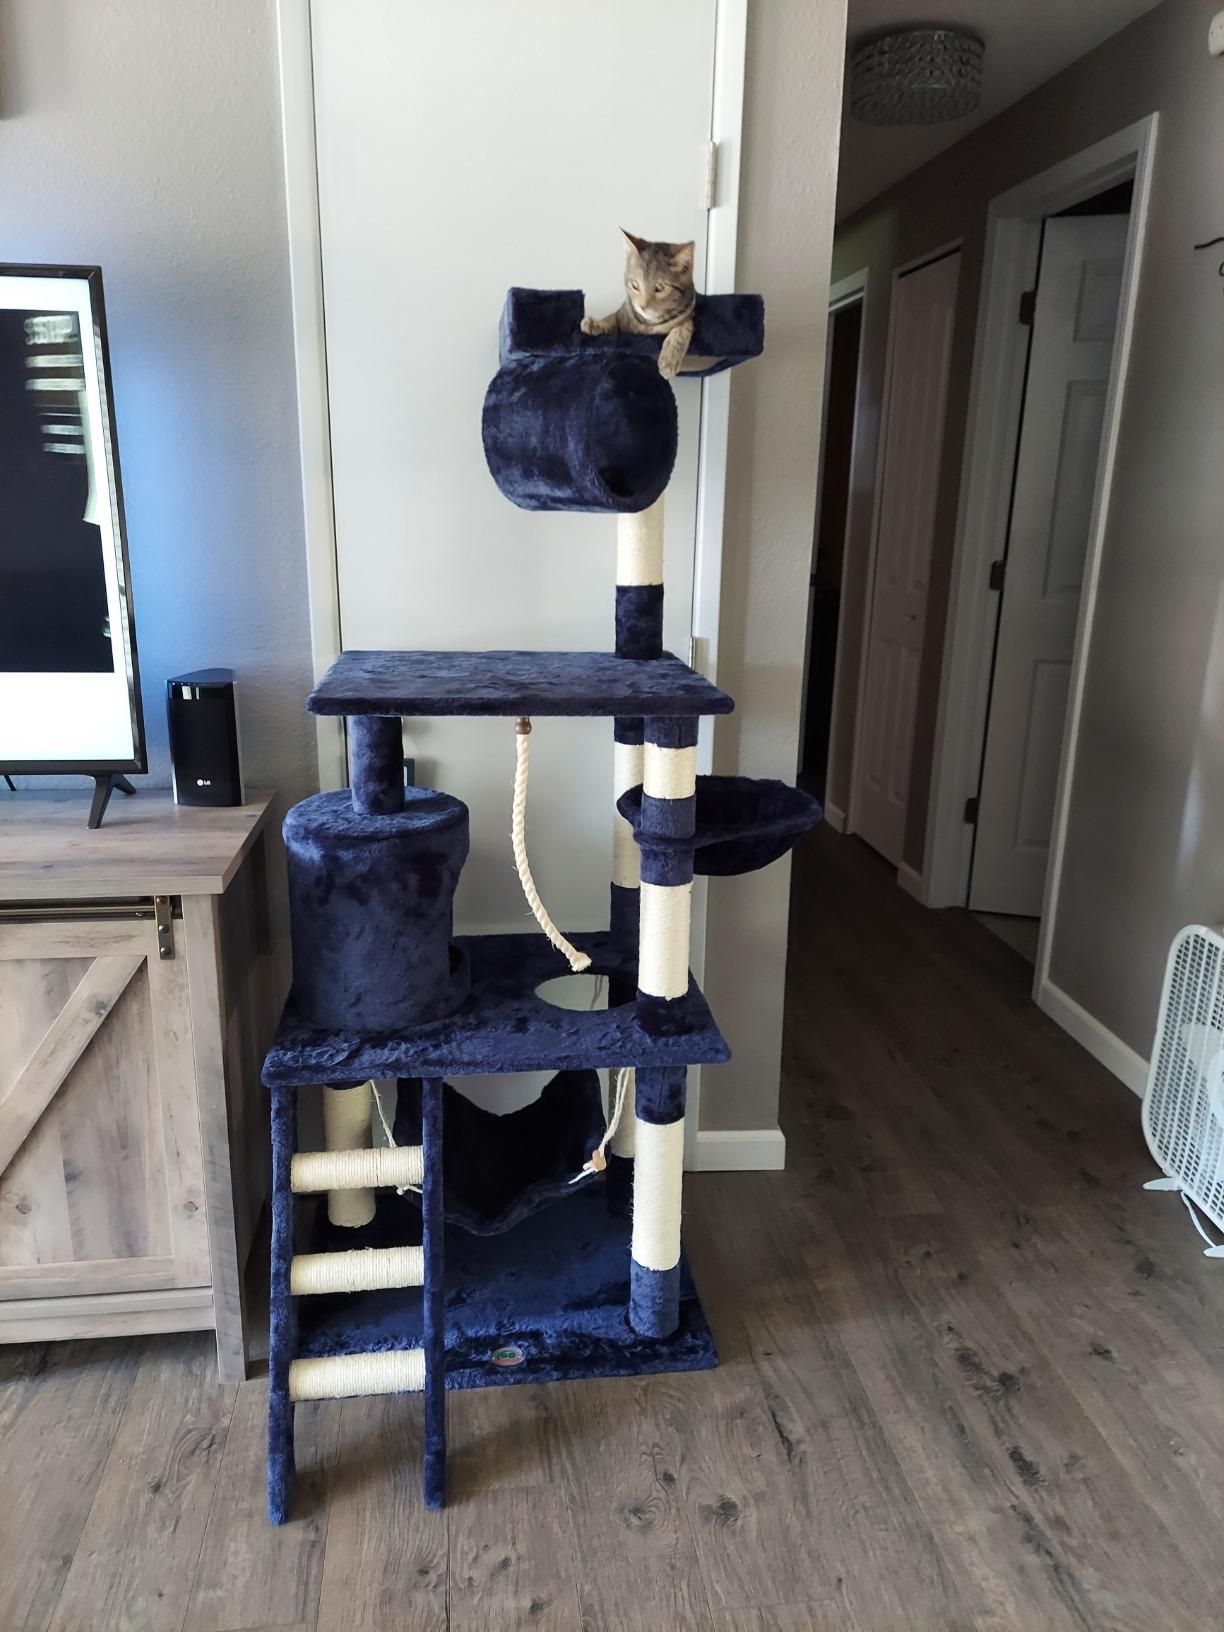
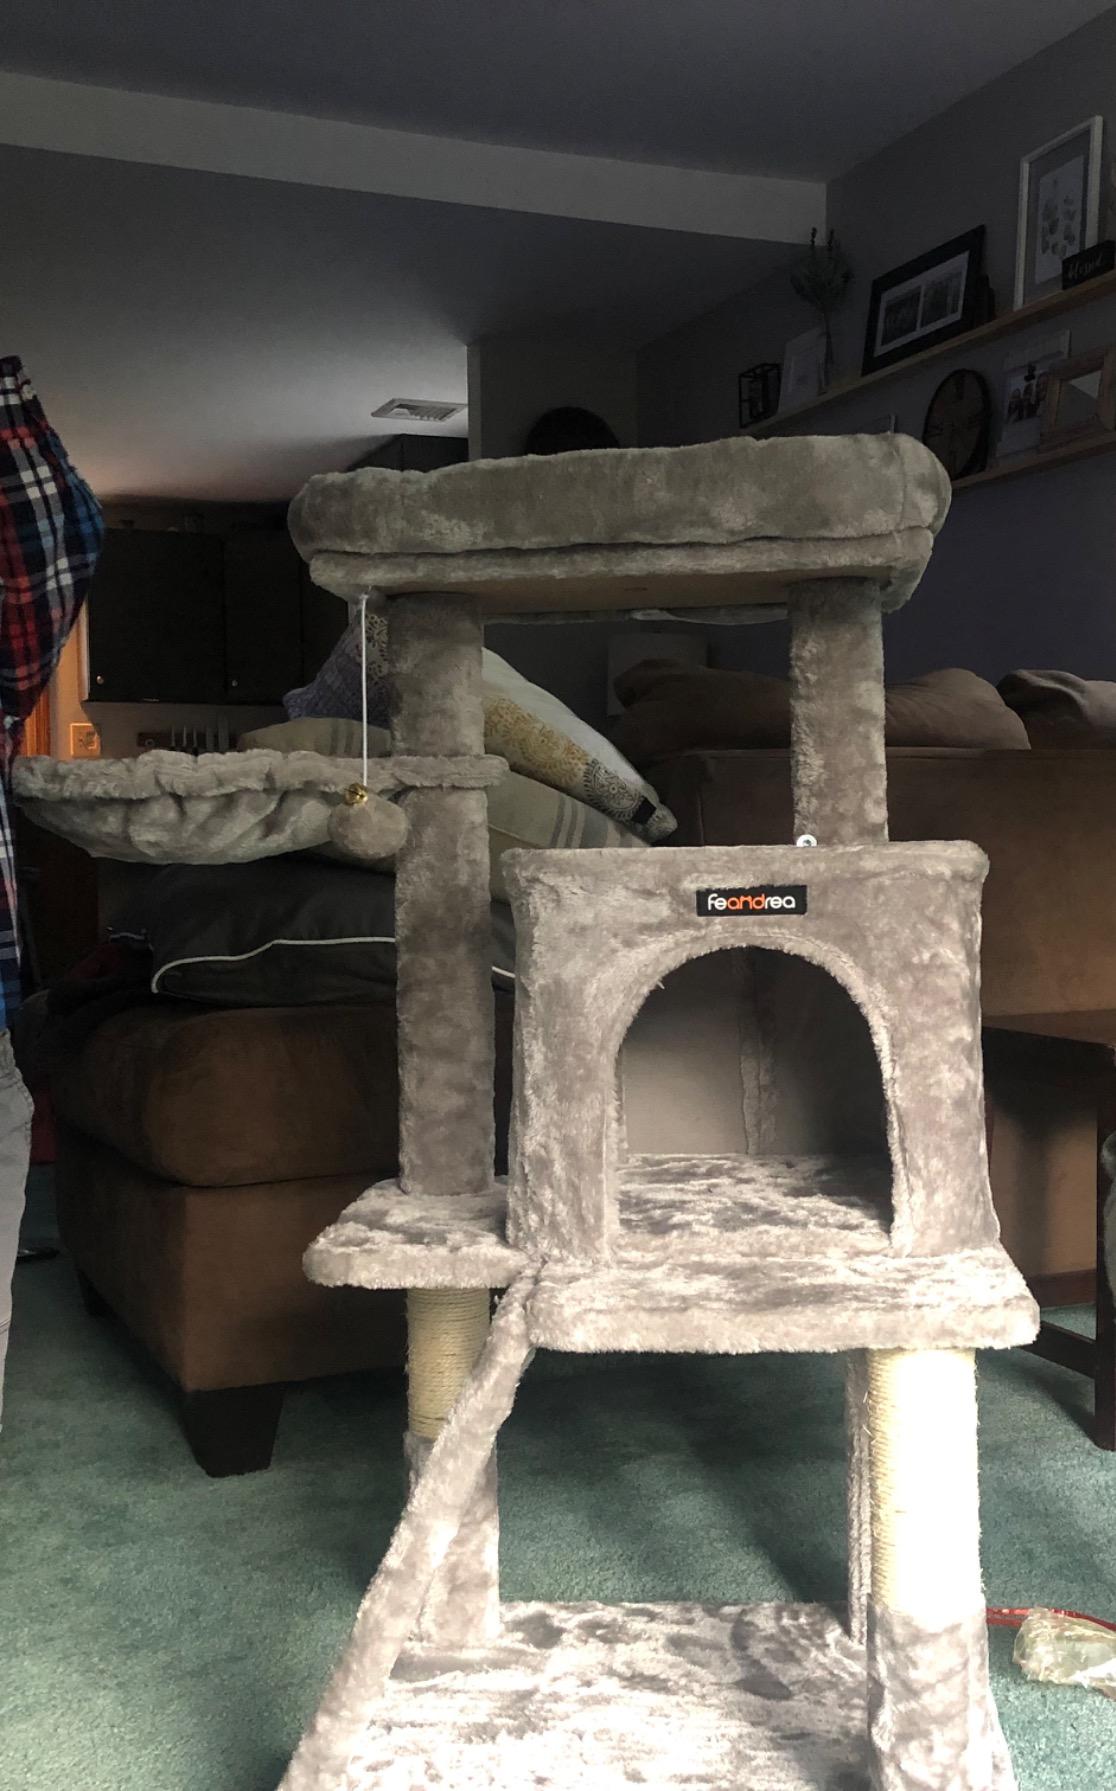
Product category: items_cat tree
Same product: no